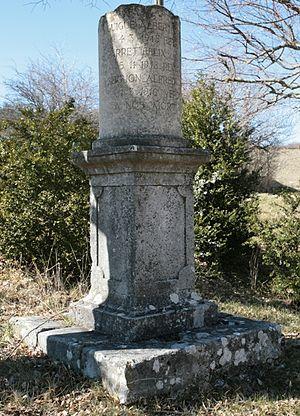
Lagarde-d'Apt est une commune française située dans le département de Vaucluse, en région Provence-Alpes-Côte d'Azur.
Le Maquis Ventoux, appartenant au réseau désigné sous le nom de code R2, a été au cours de la Seconde Guerre mondiale l'un des plus importants maquis de Provence. Il le doit d'abord à la position stratégique du massif dans la vallée du Rhône puis au nombre de réfractaires s'y étant réfugiés entre 1939 et 1940 ainsi qu'à l'accueil de la population sur place.